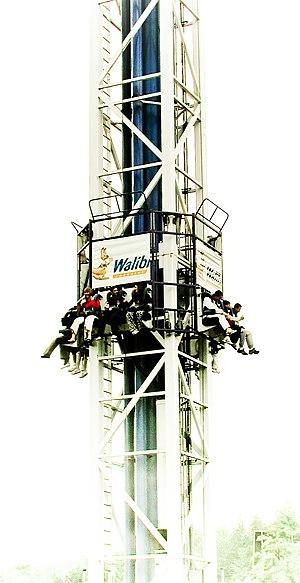
Walibi Lorraine
Space Shot est le nom de trois tours de chute construites dans les parcs d'attractions Walibi. Il s'agit de modèles de série manufacturés par S&S Worldwide. Cette entreprise américaine nomme ce modèle Space Shot car la nacelle est éjectée verticalement vers le haut.
Cet article présente un historique du Walygator Parc, situé à Maizières-lès-Metz. Le parc existe depuis 1989, il a appartenu à plusieurs propriétaires et a porté plusieurs noms. Il porte le nom de Walygator Parc depuis le 6 avril 2007.